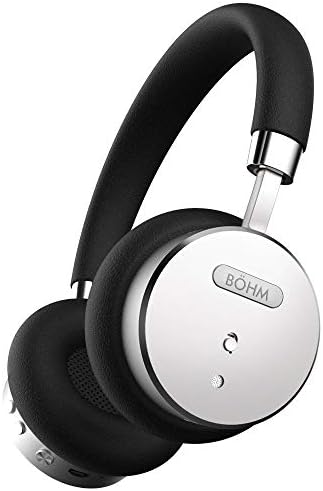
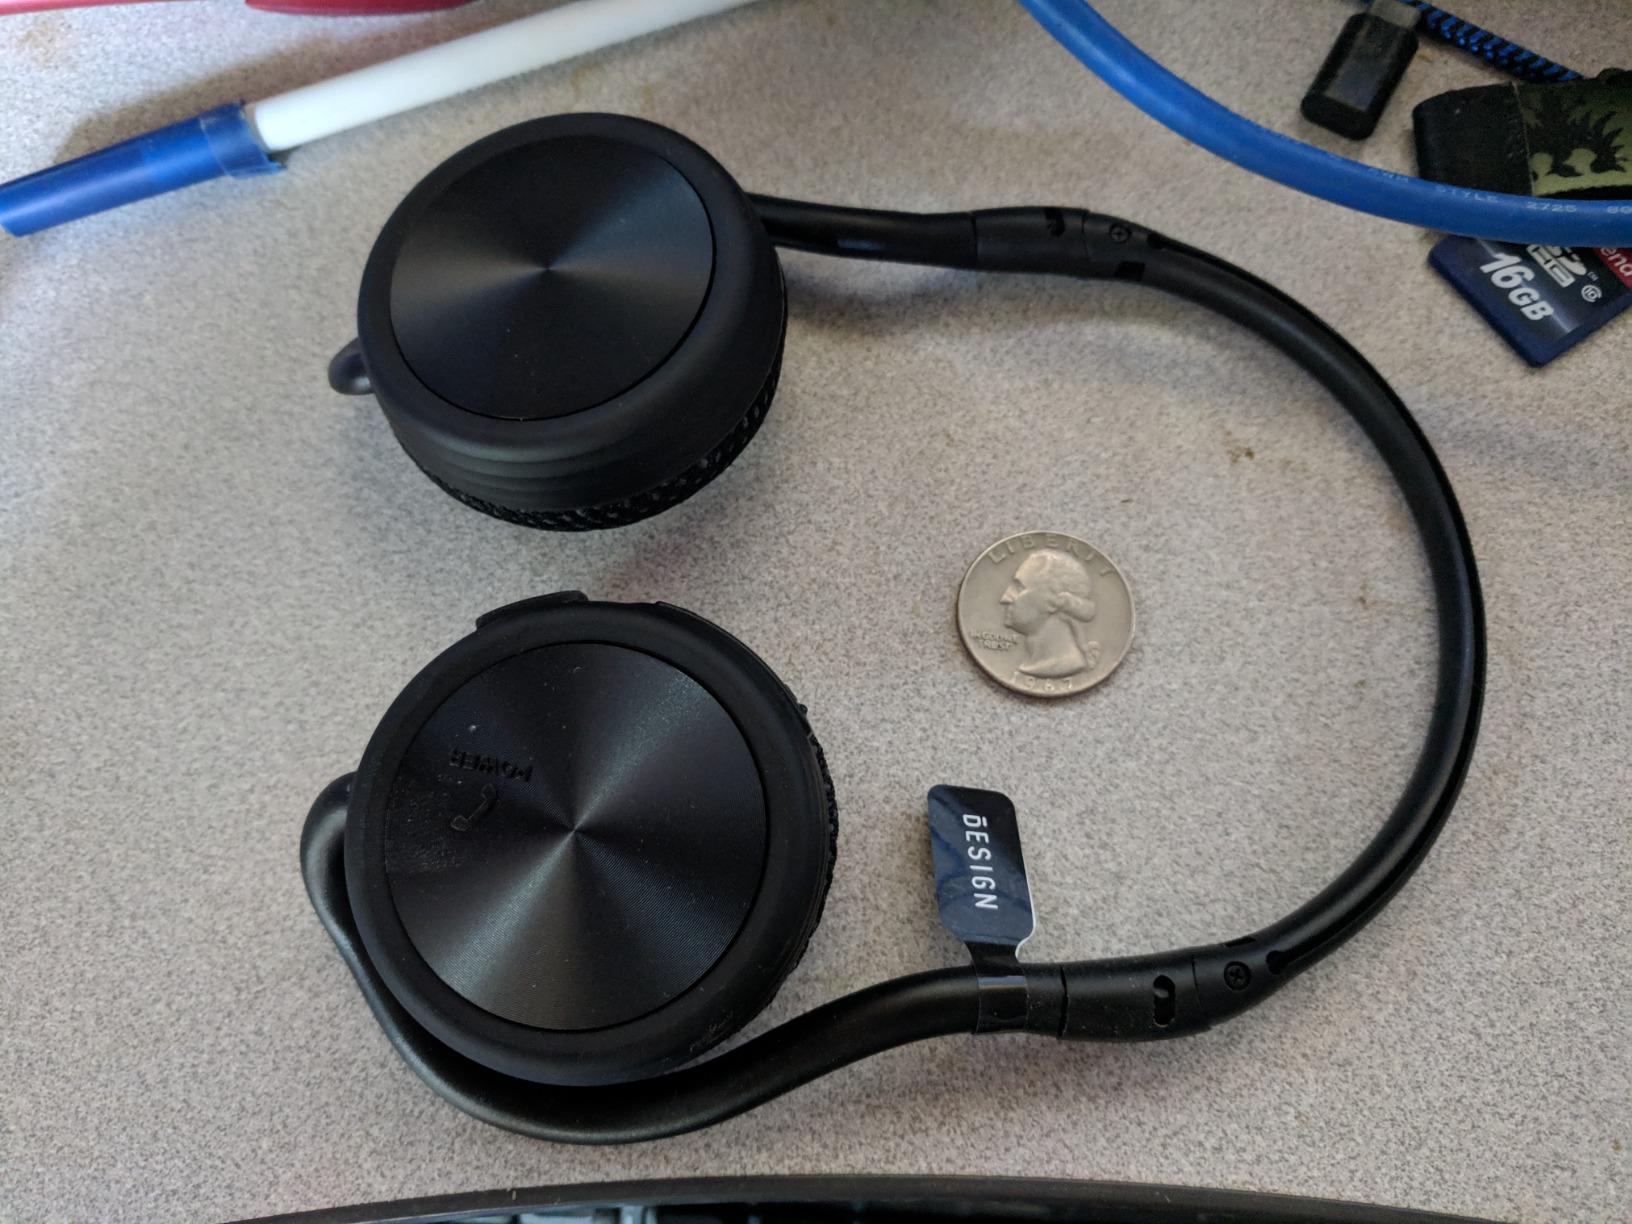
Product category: headphones
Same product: no